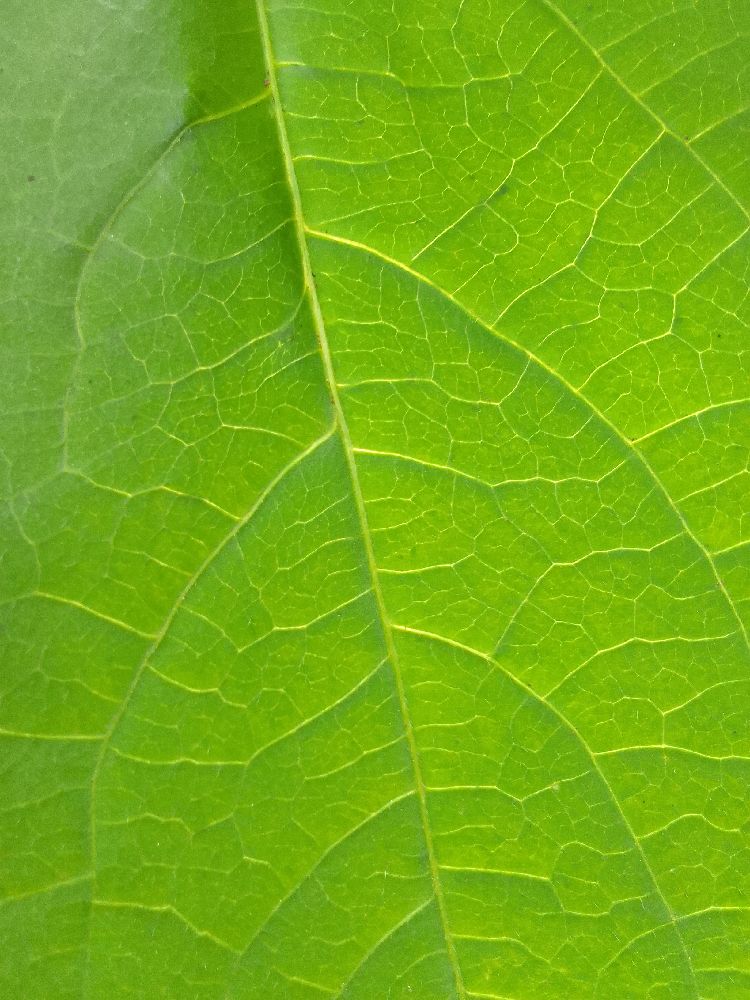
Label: healthy